447th Air Expeditionary Group

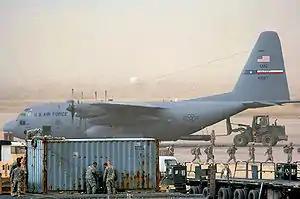
Lockheed C-130H Hercules 74-1667 of the 317th Airlift Group being unloaded despite a dust storm at Sather Air Base

The group was redesignated the 447th Air Expeditionary Group and converted to provisional status on 28 January 2003. The 447th was activated at Baghdad International Airport in April 2003, after elements of the 3rd Infantry Division captured the airport 4 April of the same year. The base was named Sather Air Base on 8 April 2005 in honor of Air Force Staff Sergeant Scott D. Sather, who was killed two years prior in combat during the 2003 invasion of Iraq. As of 2008, Sather was one of the busiest airports in Iraq, leading in number of passengers handled, and placing second in the amount of cargo.